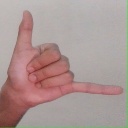
अक्षर: द